Lake Iamonia

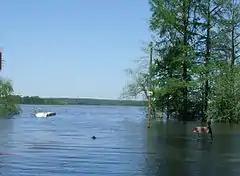
Lake Iamonia at flood stage from Bull Headley Landing on April 3, 2009

In 1910, a dam was constructed across the western end sloughs with two small bridges separated by of fill dirt. The dam separated Lake Iamonia from the Ochlockonee River to keep out the river's water so that the lake would dry for agricultural purposes.